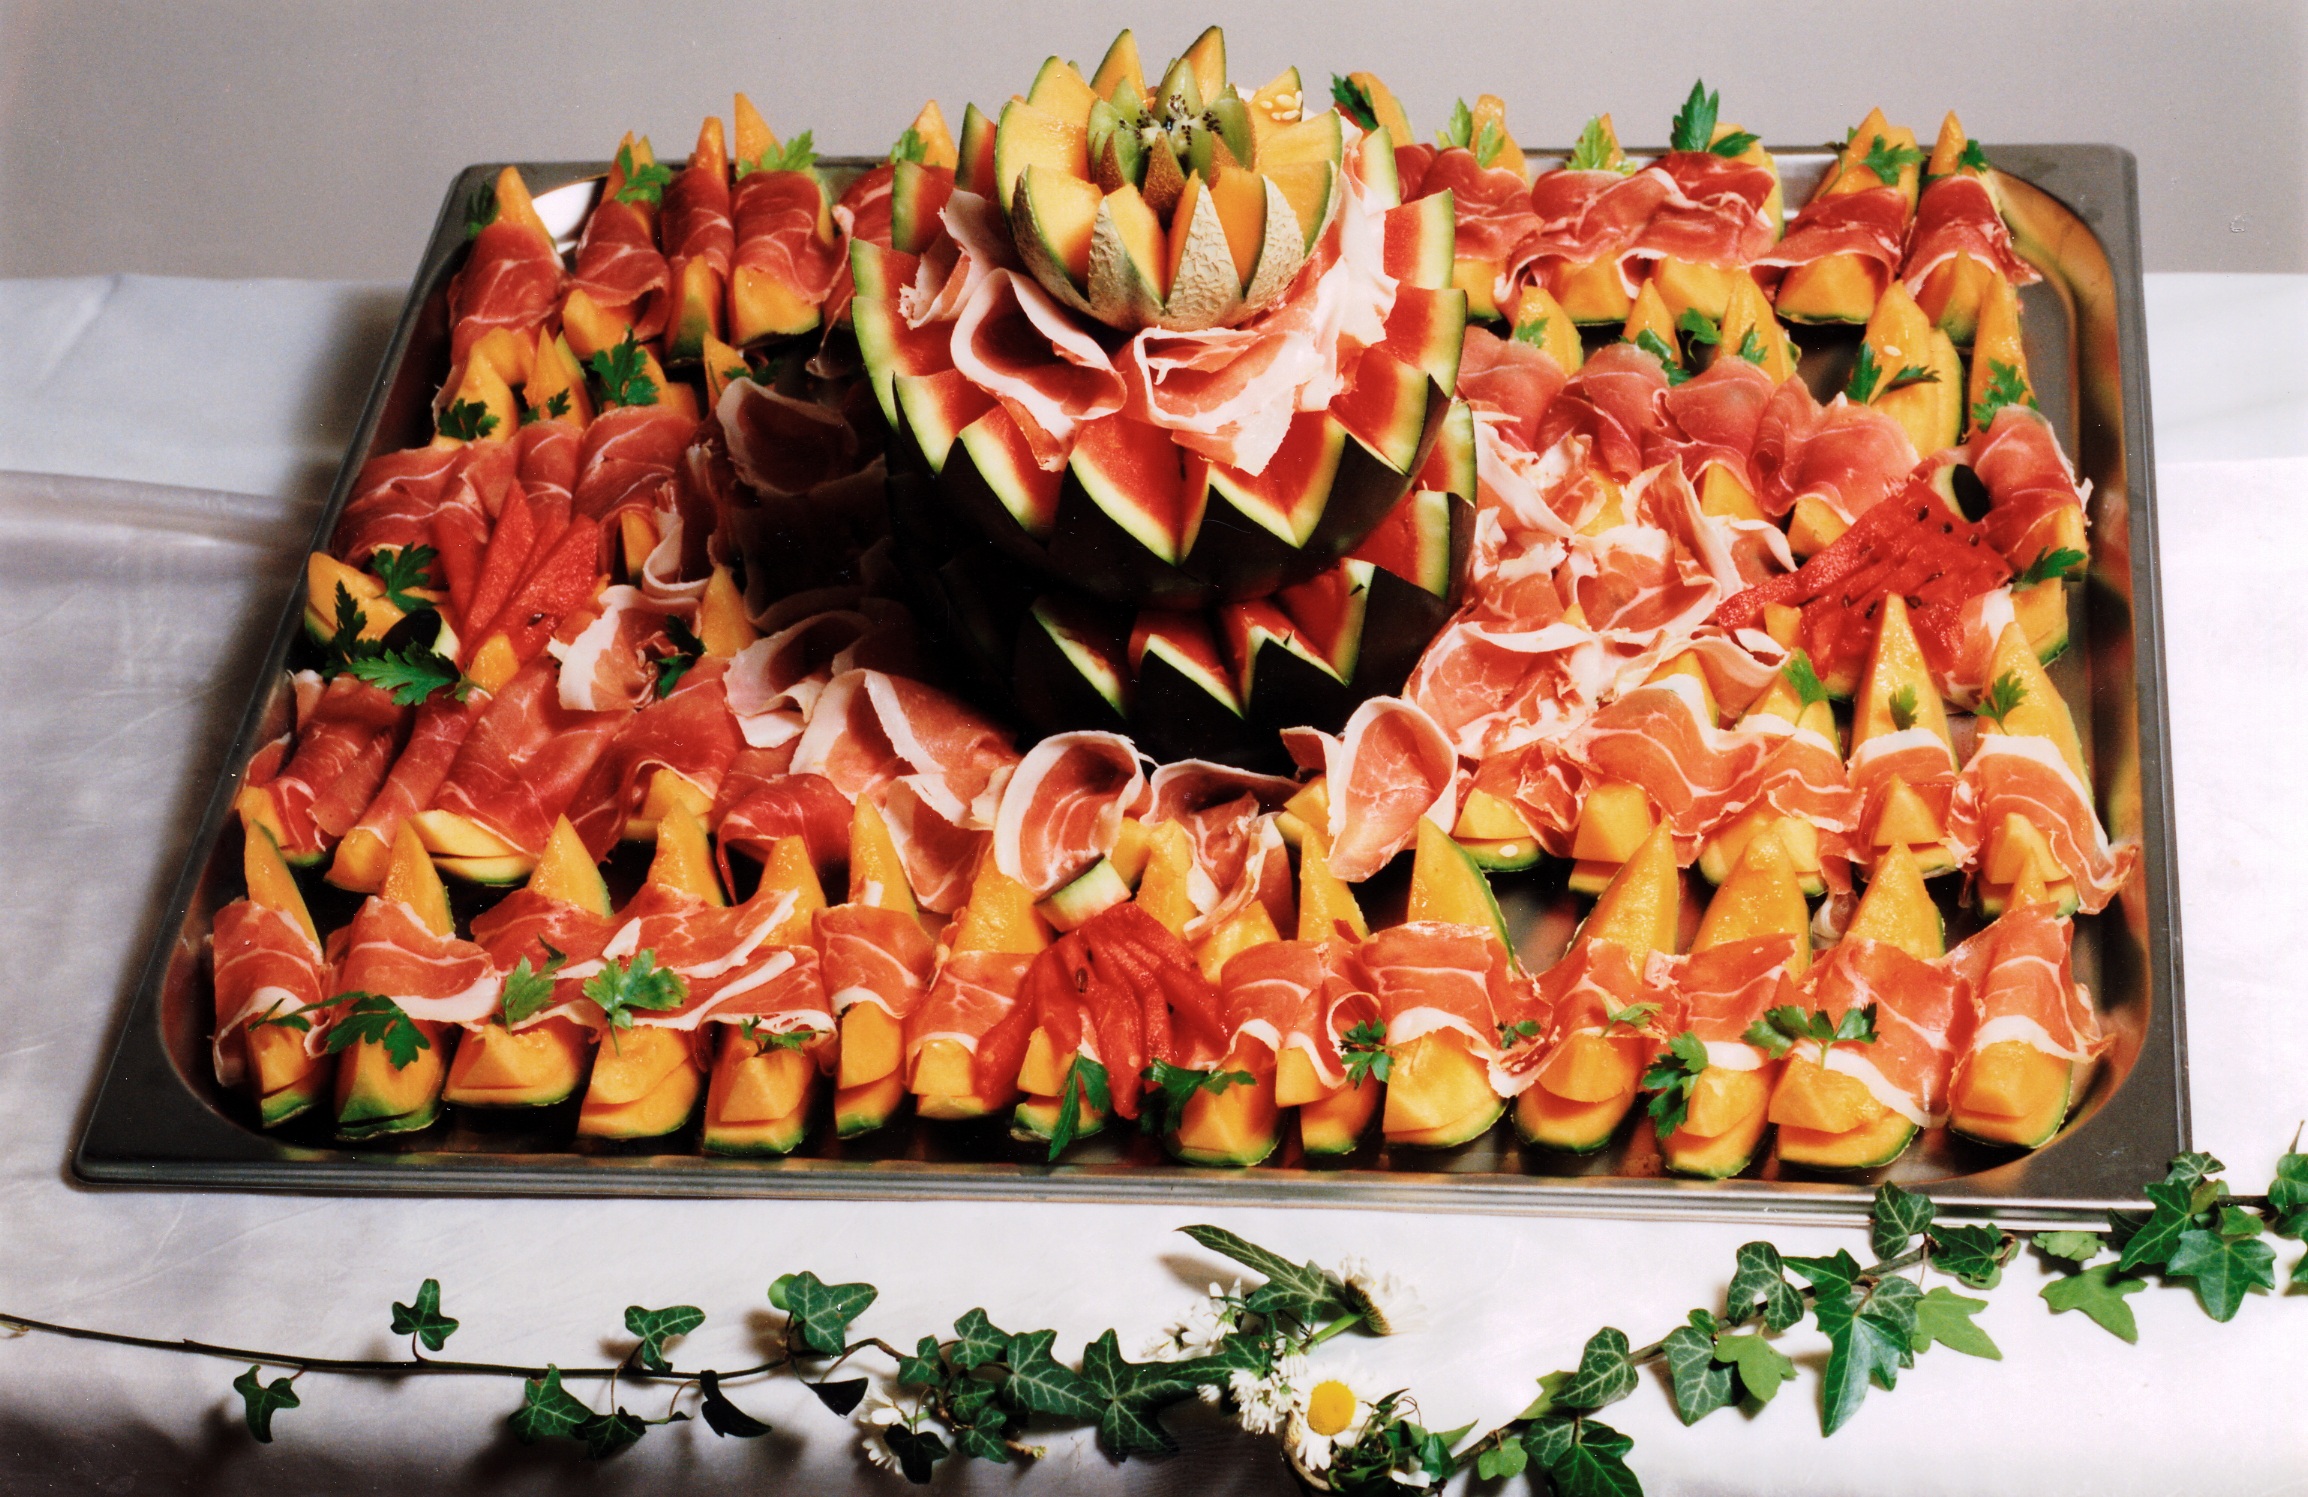
dish, meal, food, produce, vegetable, plate, eat, meat, cuisine, delicious, buffet, sausage, cut, arranged, garnish, canape, catering, sliced, appetizing, hors d oeuvre, cold plate, wurstplatte